Fear (1954 film)

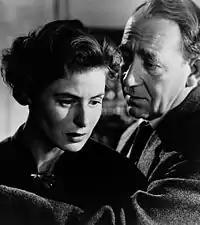
Ingrid Bergman and Mathias Wieman in "Fear"

"Fear" was shot simultaneously in English and German language and released as "Fear" in the international, English-language version and as "Angst" in Germany.